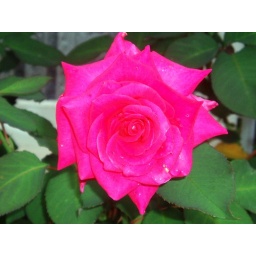
A lovely deep pink rose in my garden